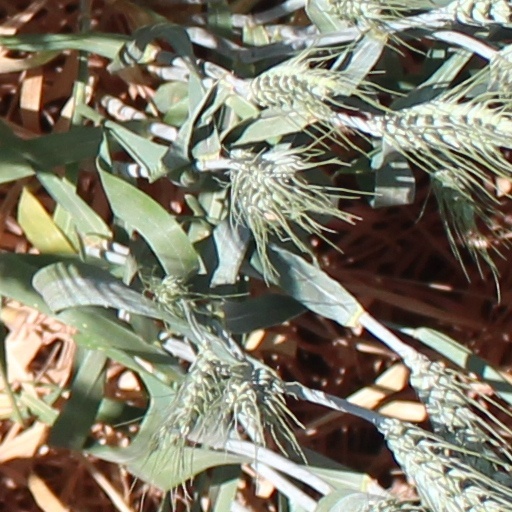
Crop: wheat